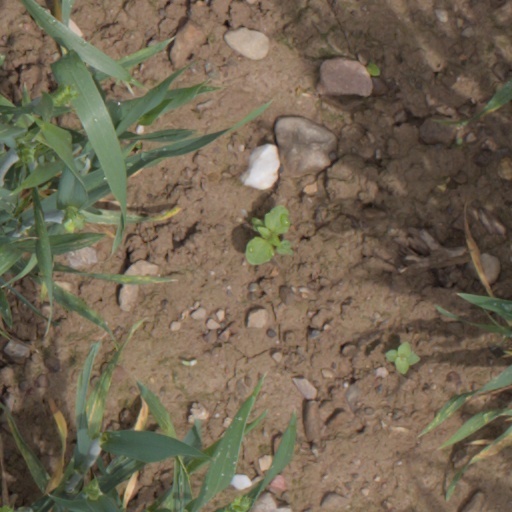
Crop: wheat